Domenico Gattilusio

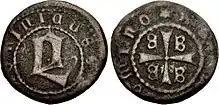
Bronze "denaro" of Domenico Gattilusio, with a large "D" on the obverse, and the tetragrammatic cross of the Byzantine Empire on the reverse

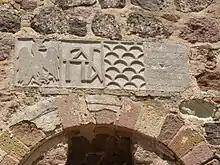
Relief at the Castle of Mytilene, showing the eagle of the Doria family (far left), the family cypher of the Palaiologoi (center left), and the Gattilusi coat of arms (center right)

Domenico Gattilusio (died 1458) was the fifth Gattilusio lord of Lesbos from 1455 to 1458. He was a son of Dorino I Gattilusio and Orietta Doria.